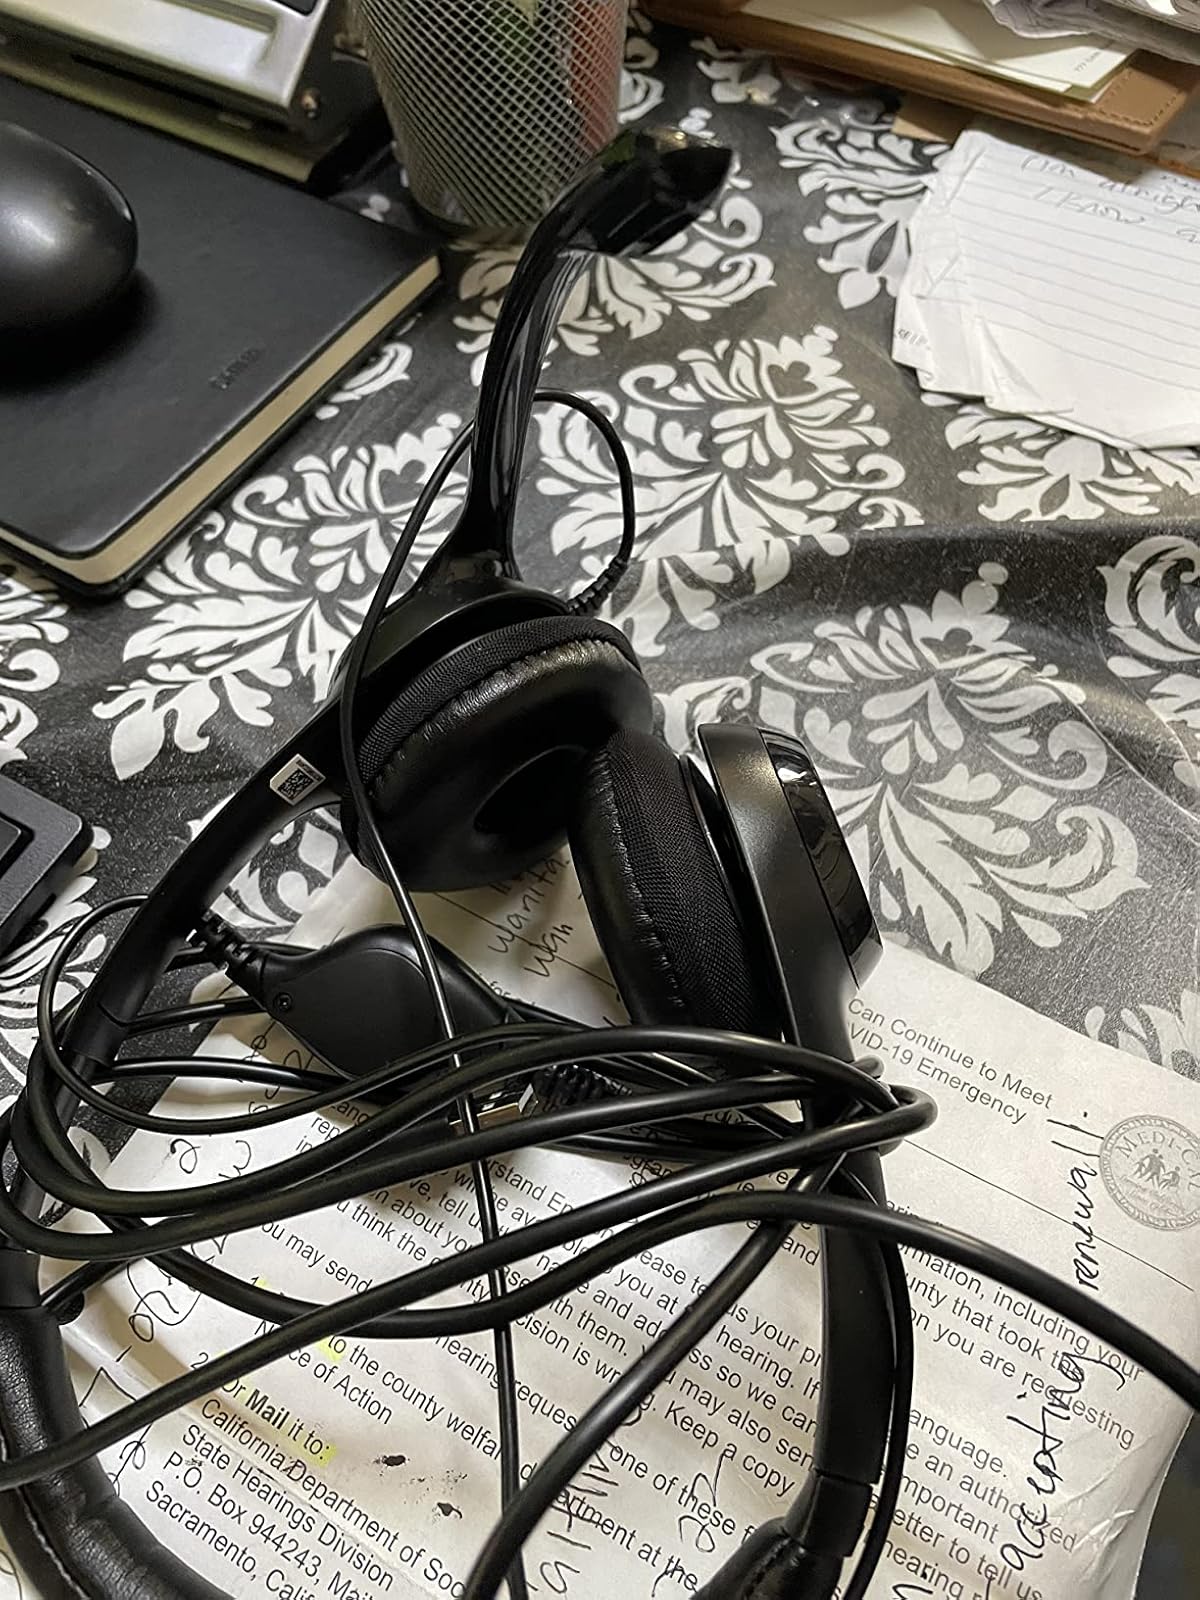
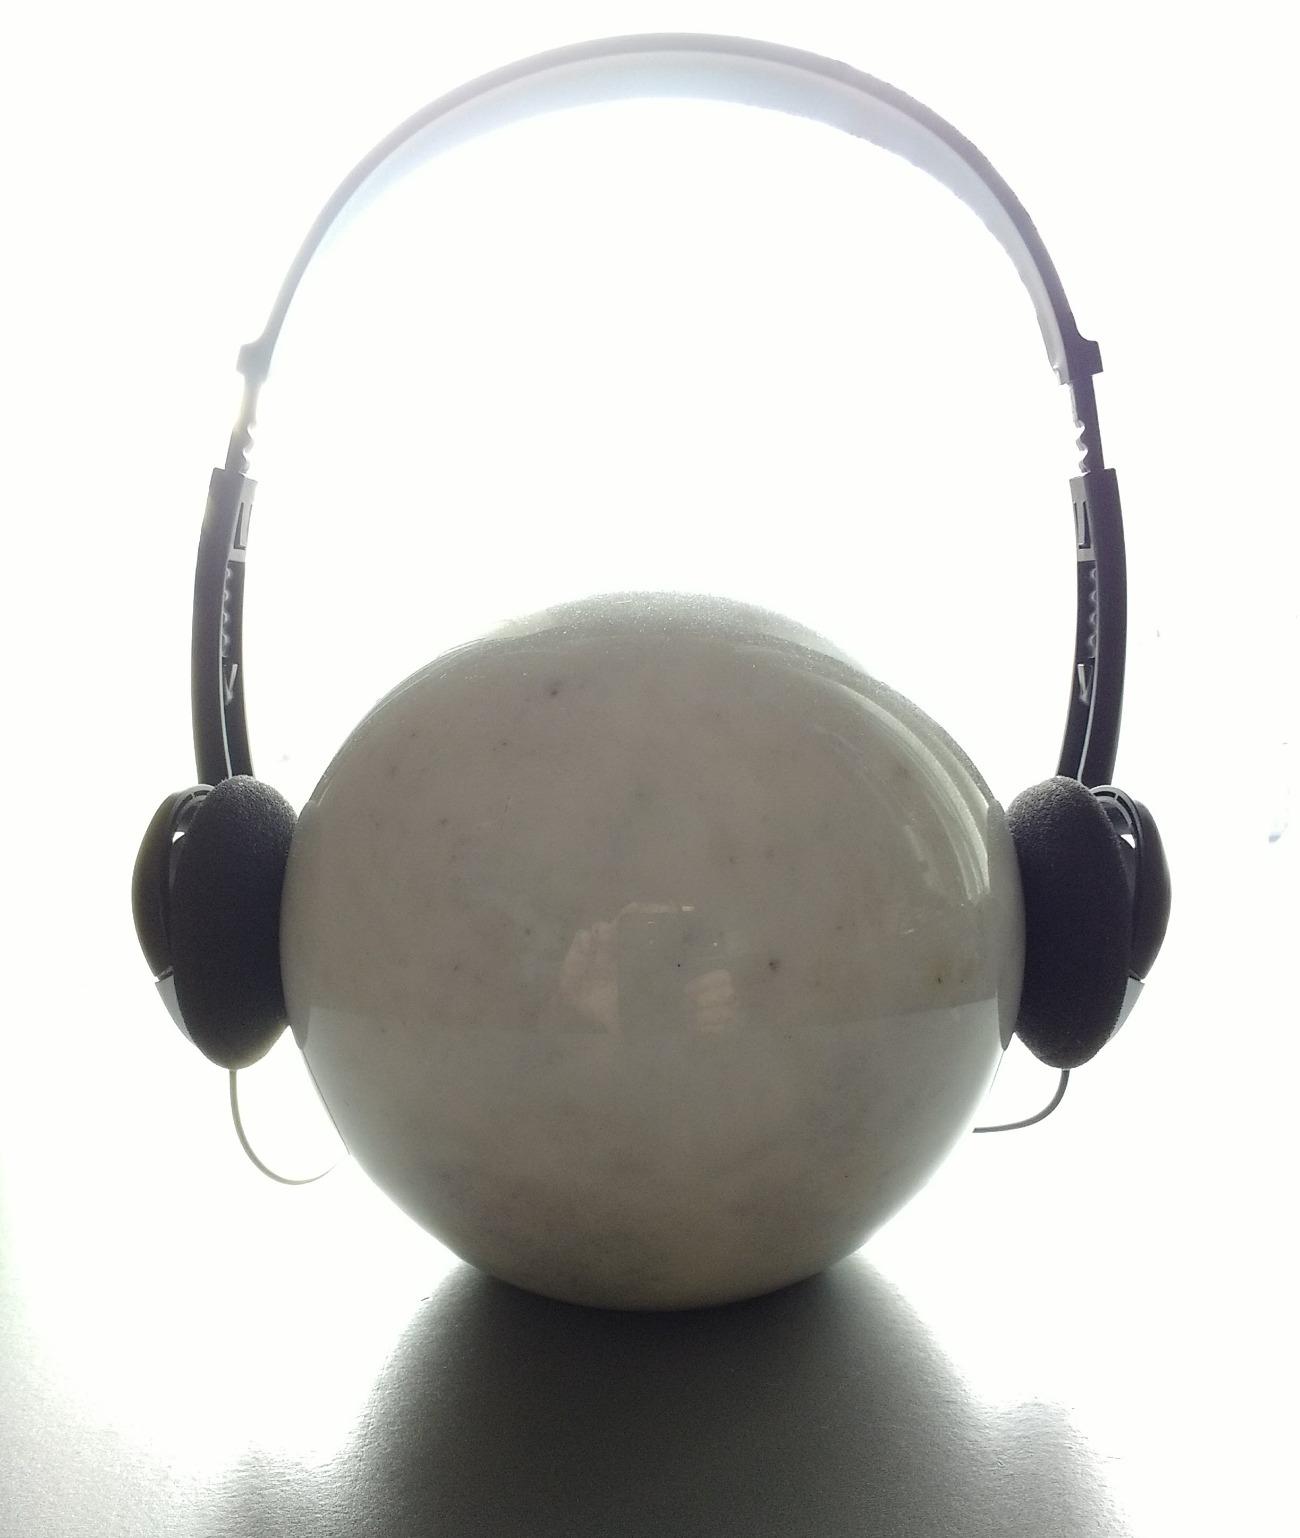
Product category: headphones
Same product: no